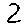
Label: 2